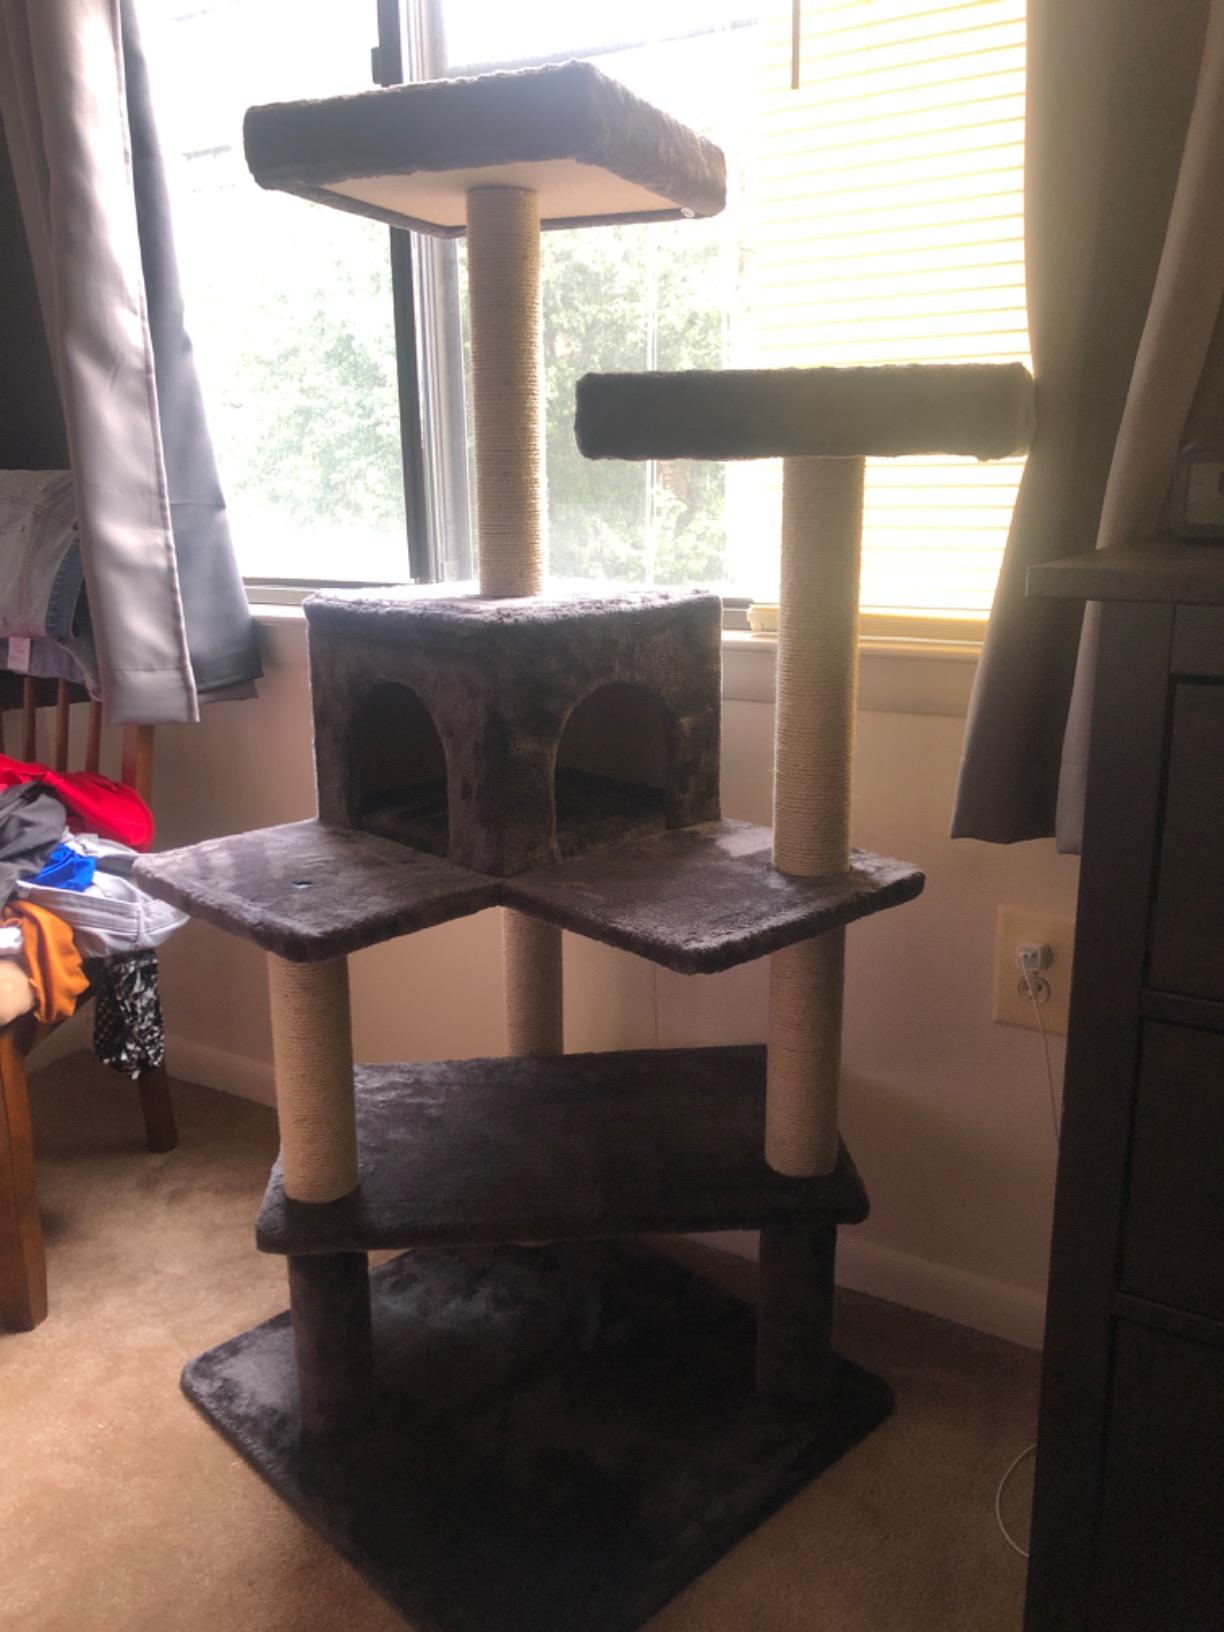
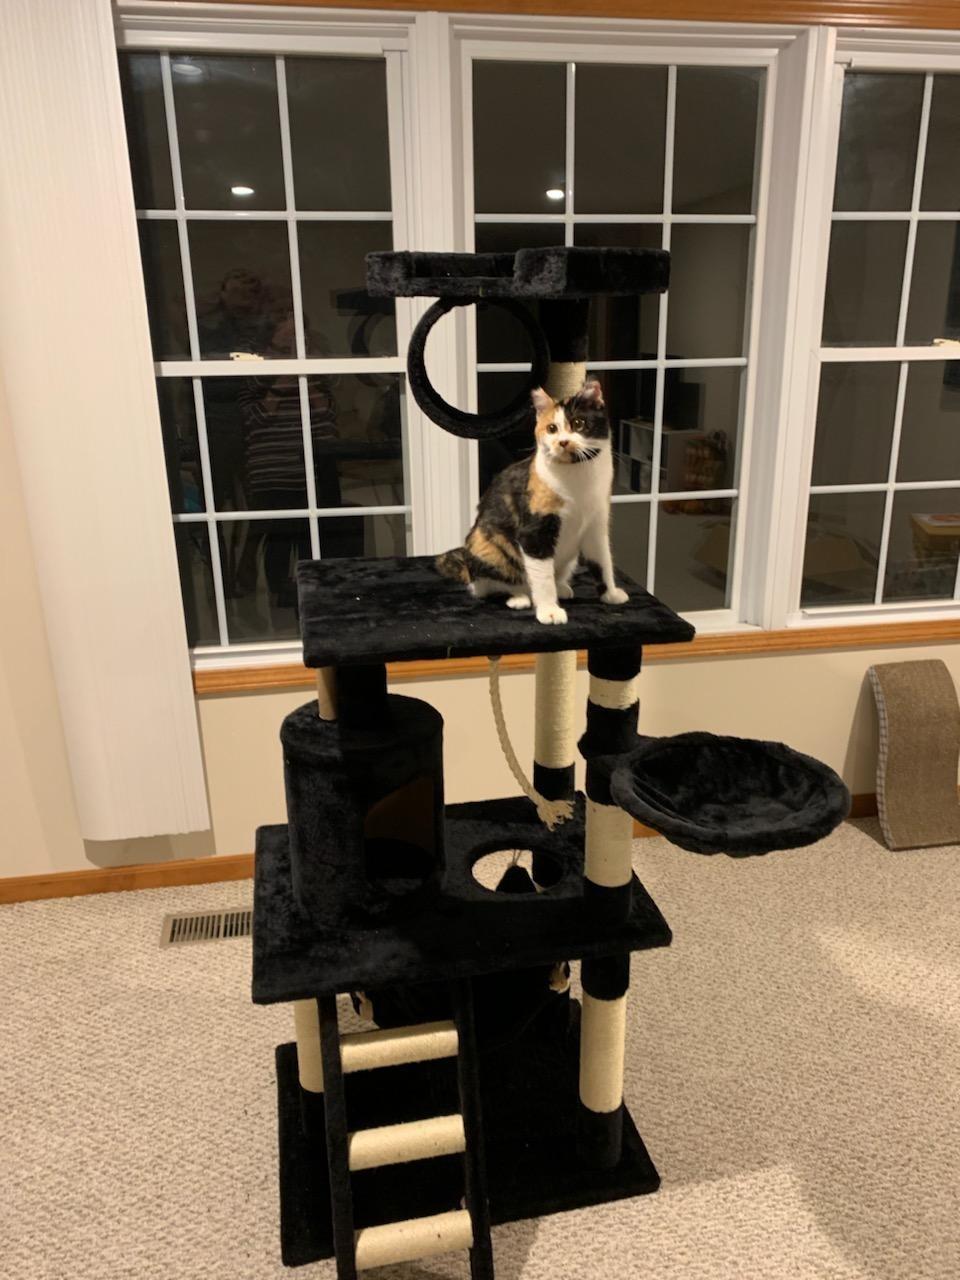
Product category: items_cat tree
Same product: no